Michael Gottlieb Birckner

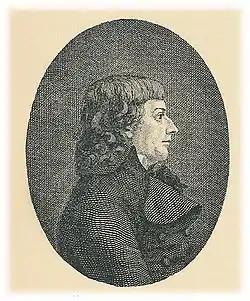
Michael Gottlieb Birckner

Michael Gottlieb Birckner (21 August 1756 – 1 December 1798) was a Danish priest and philosopher.